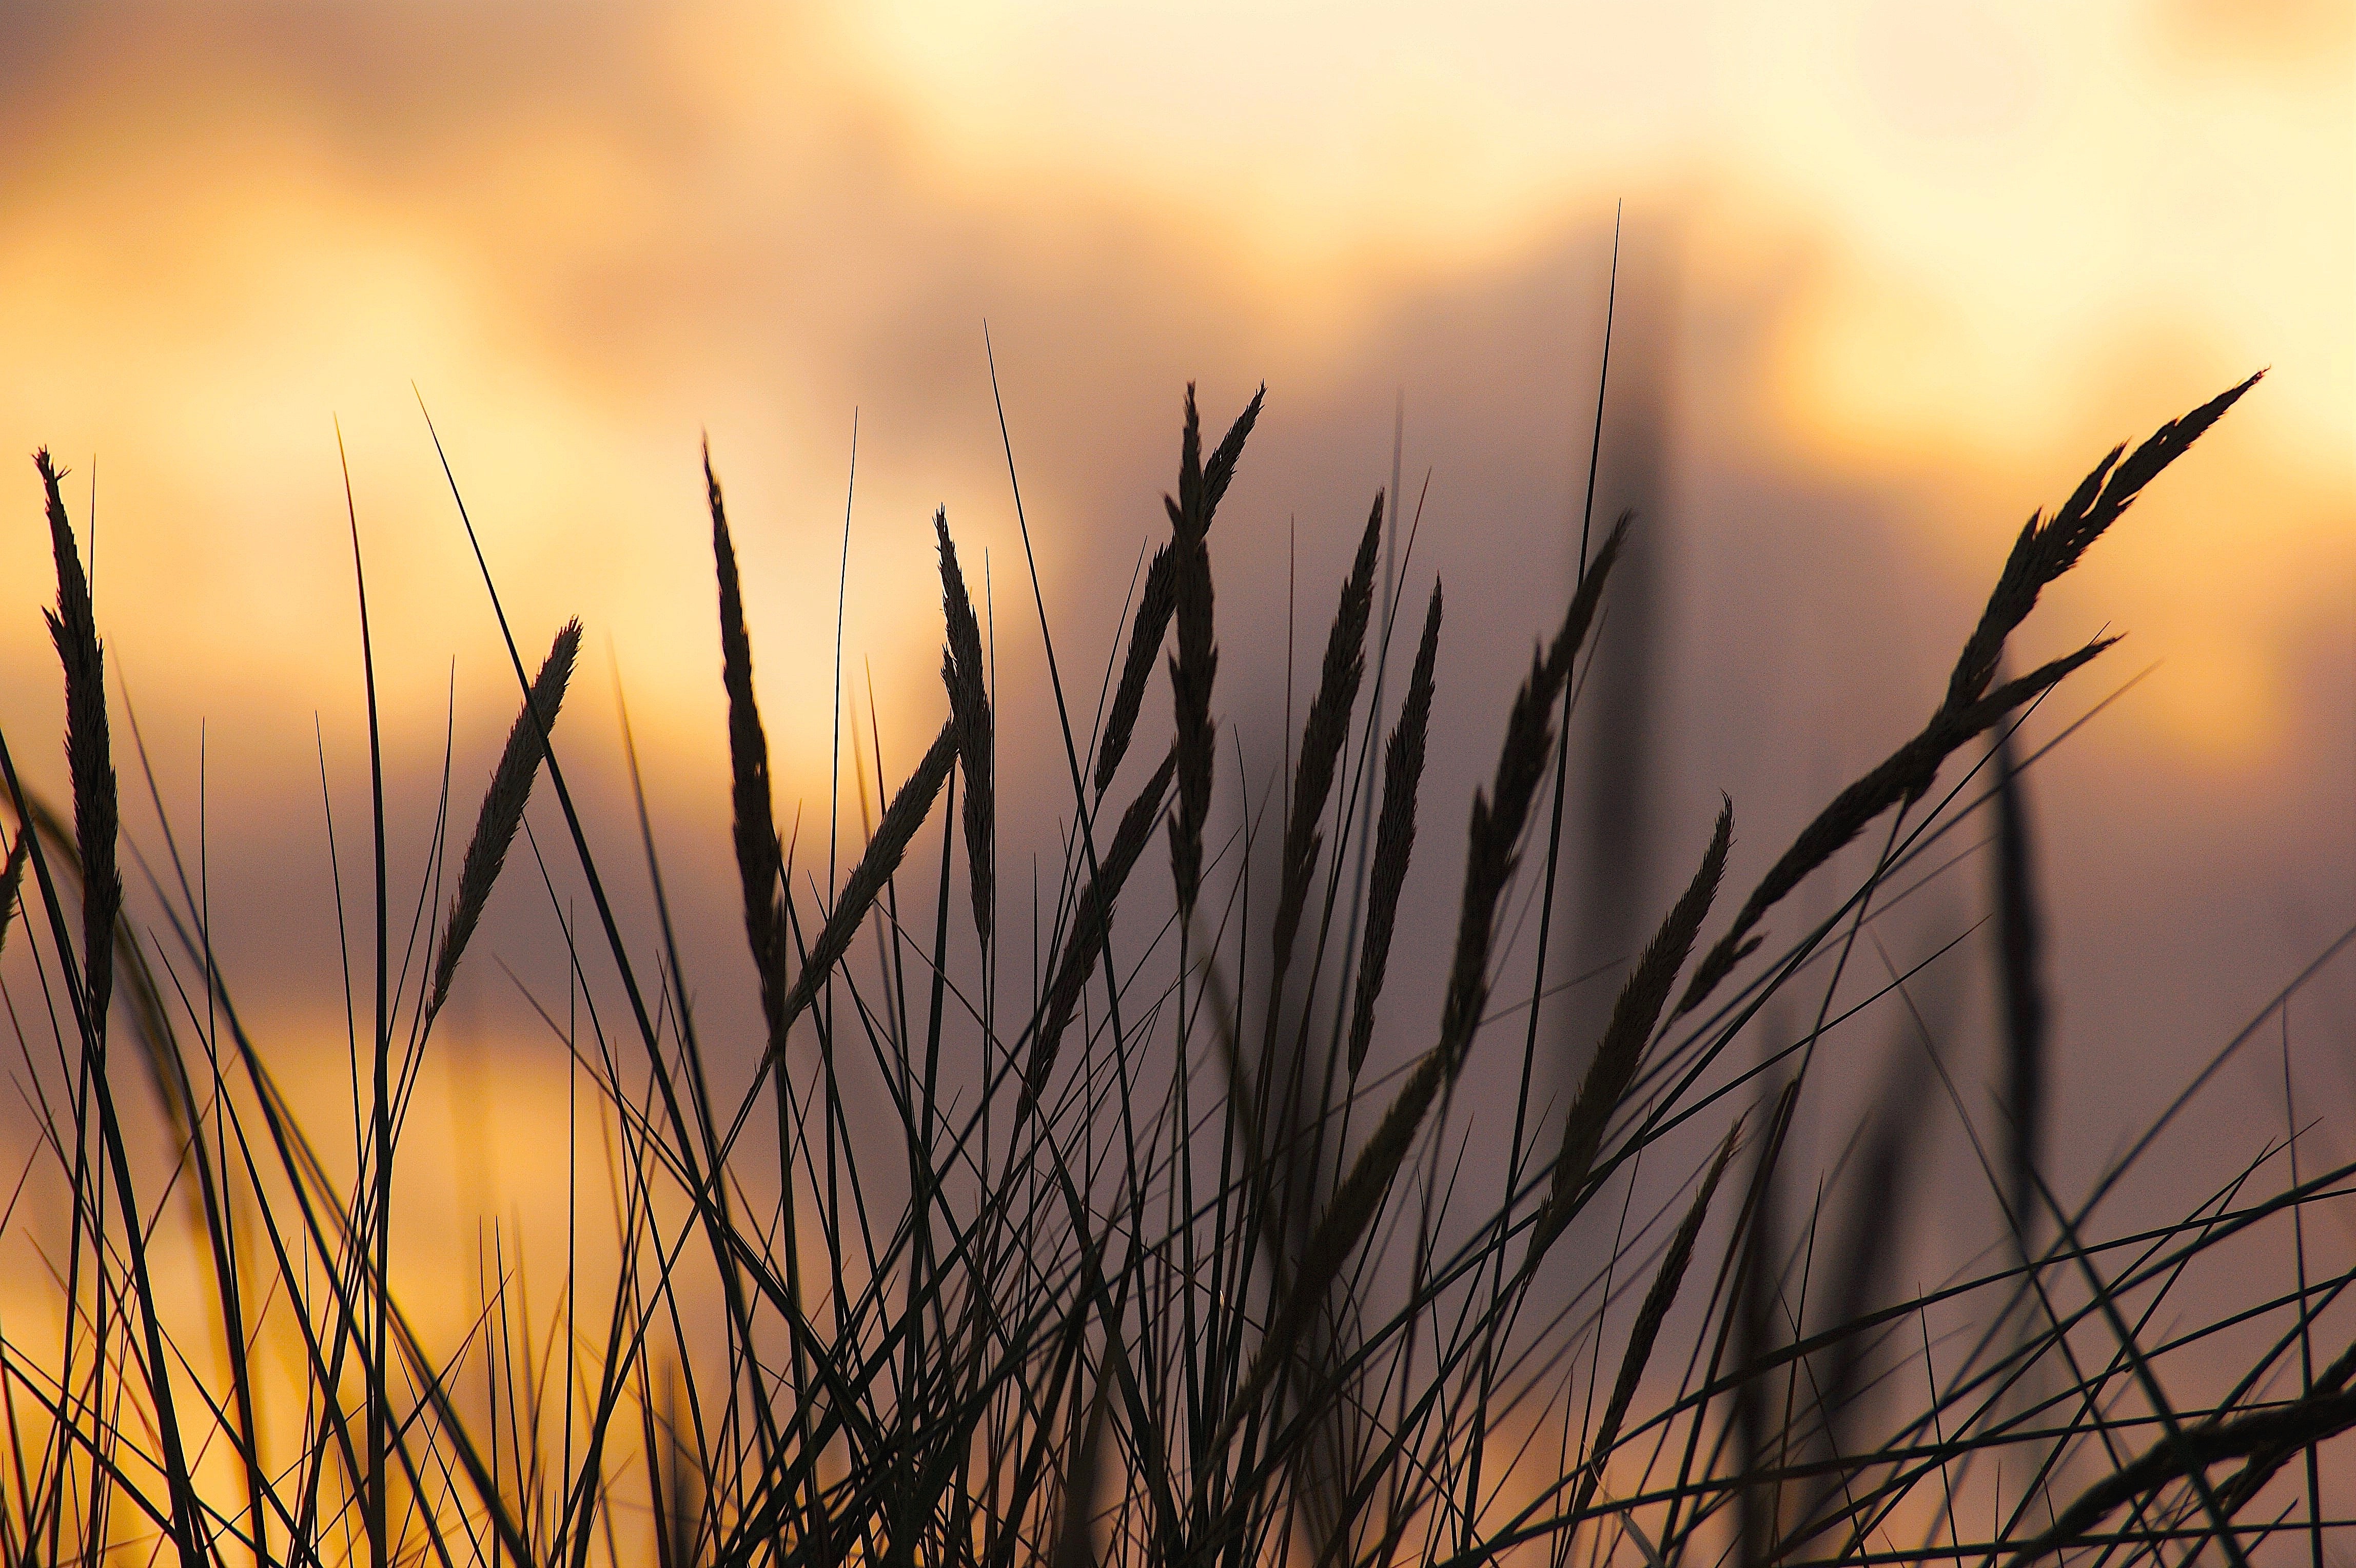
nature, sky, grass, natural landscape, plant, grass family, sunset, morning, sunlight, evening, sunrise, phragmites, field, plant stem, rye, grain, photography, prairie, stock photography, food grain, afterglow, sun, poales, crop, meadow, wheat, grassland